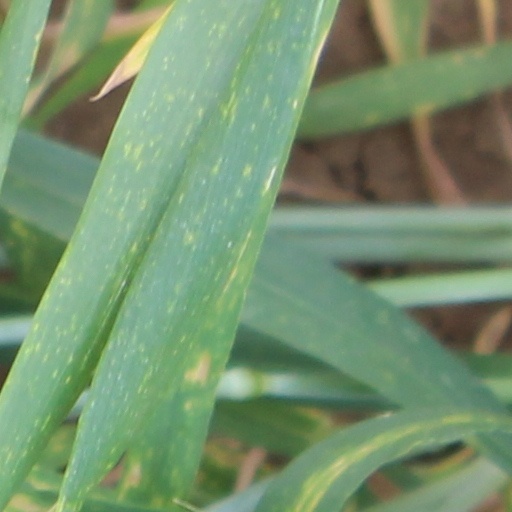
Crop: wheat